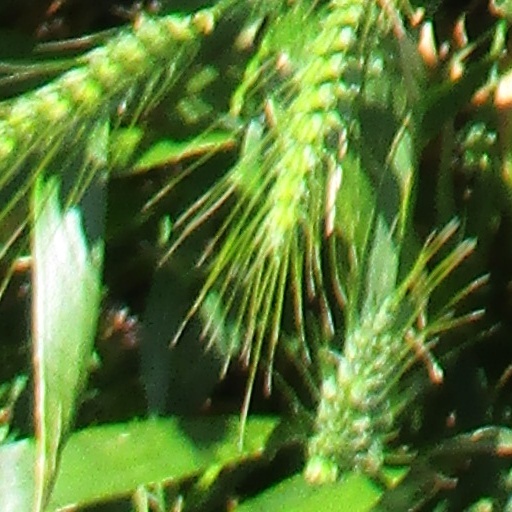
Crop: wheat